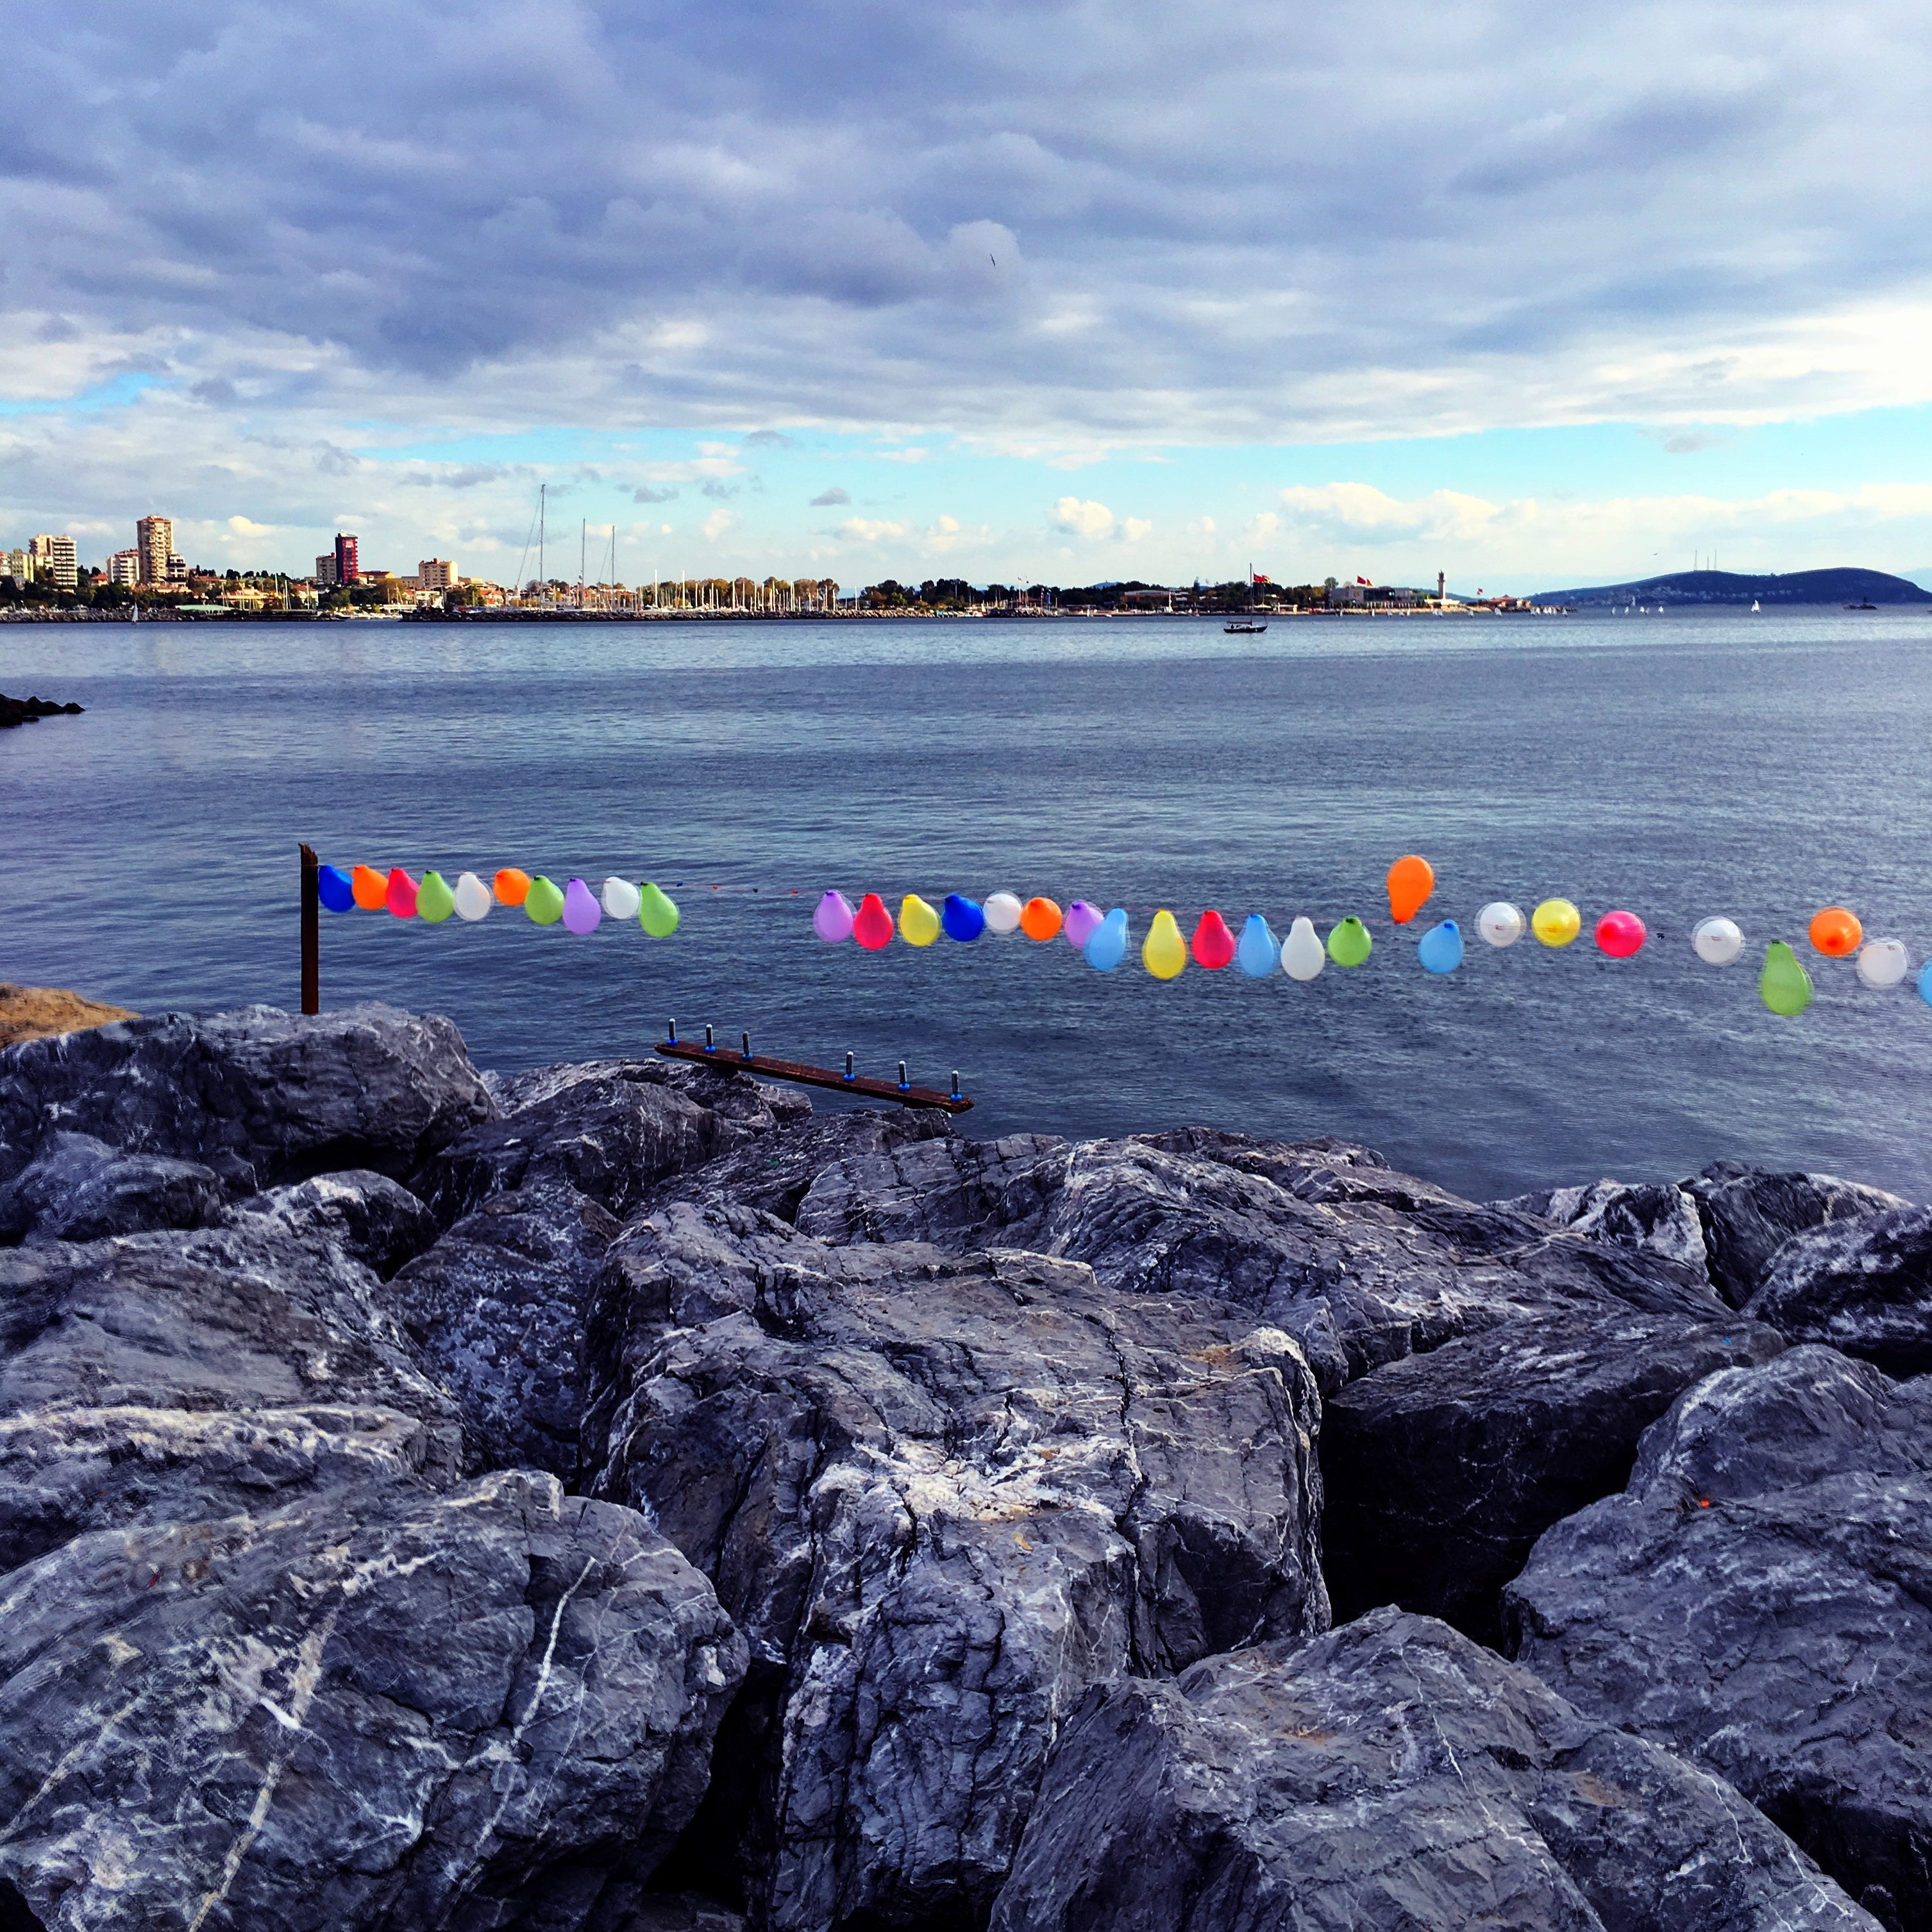
beach, sea, coast, water, rock, ocean, horizon, shore, wave, city, travel, cove, vehicle, bay, terrain, body of water, rocks, turkey, istanbul, bosphorus, wind wave